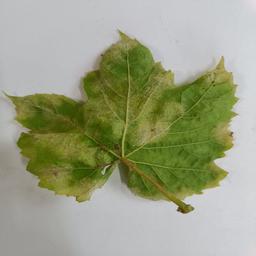
Label: Downy Mildew